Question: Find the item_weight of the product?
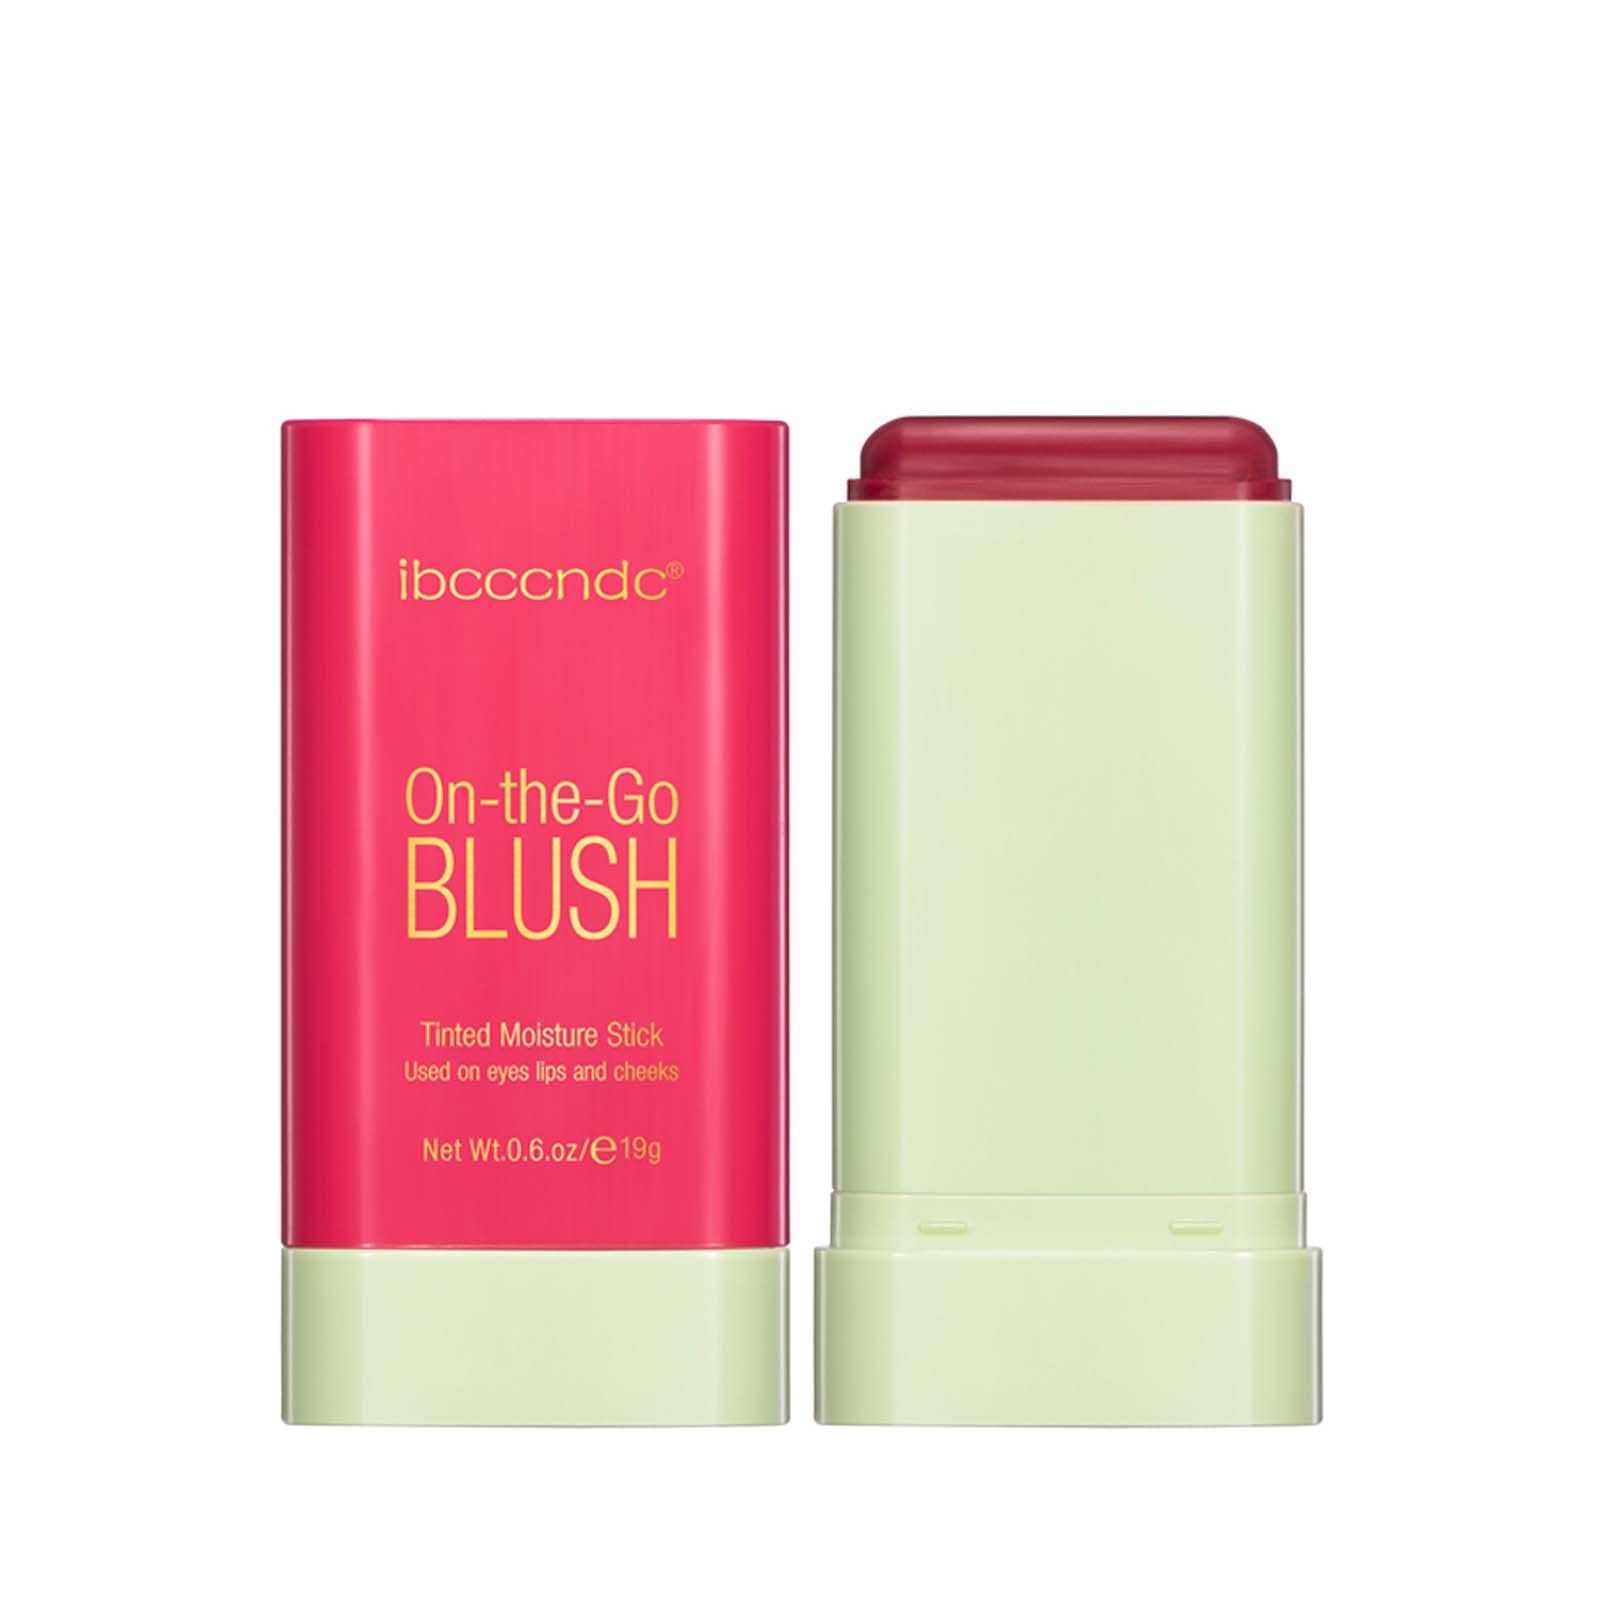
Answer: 0.6 ounce